John William Kilbreth

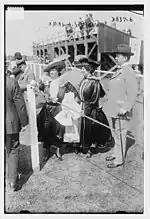
Gertrude O. Barclay in 1916

On December 15, 1922, Kilbreth married Gertrude O. Barclay (d. 1961), the widow of Julien Stevens Ullman. They had no children, but with her first husband, Mrs. Kilbreth was the mother of three sons and a daughter. In 1930, the United States Congress enacted a law permitting World War I general officers to retire at their highest rank, and Kilbreth was promoted to brigadier general on the retired list.